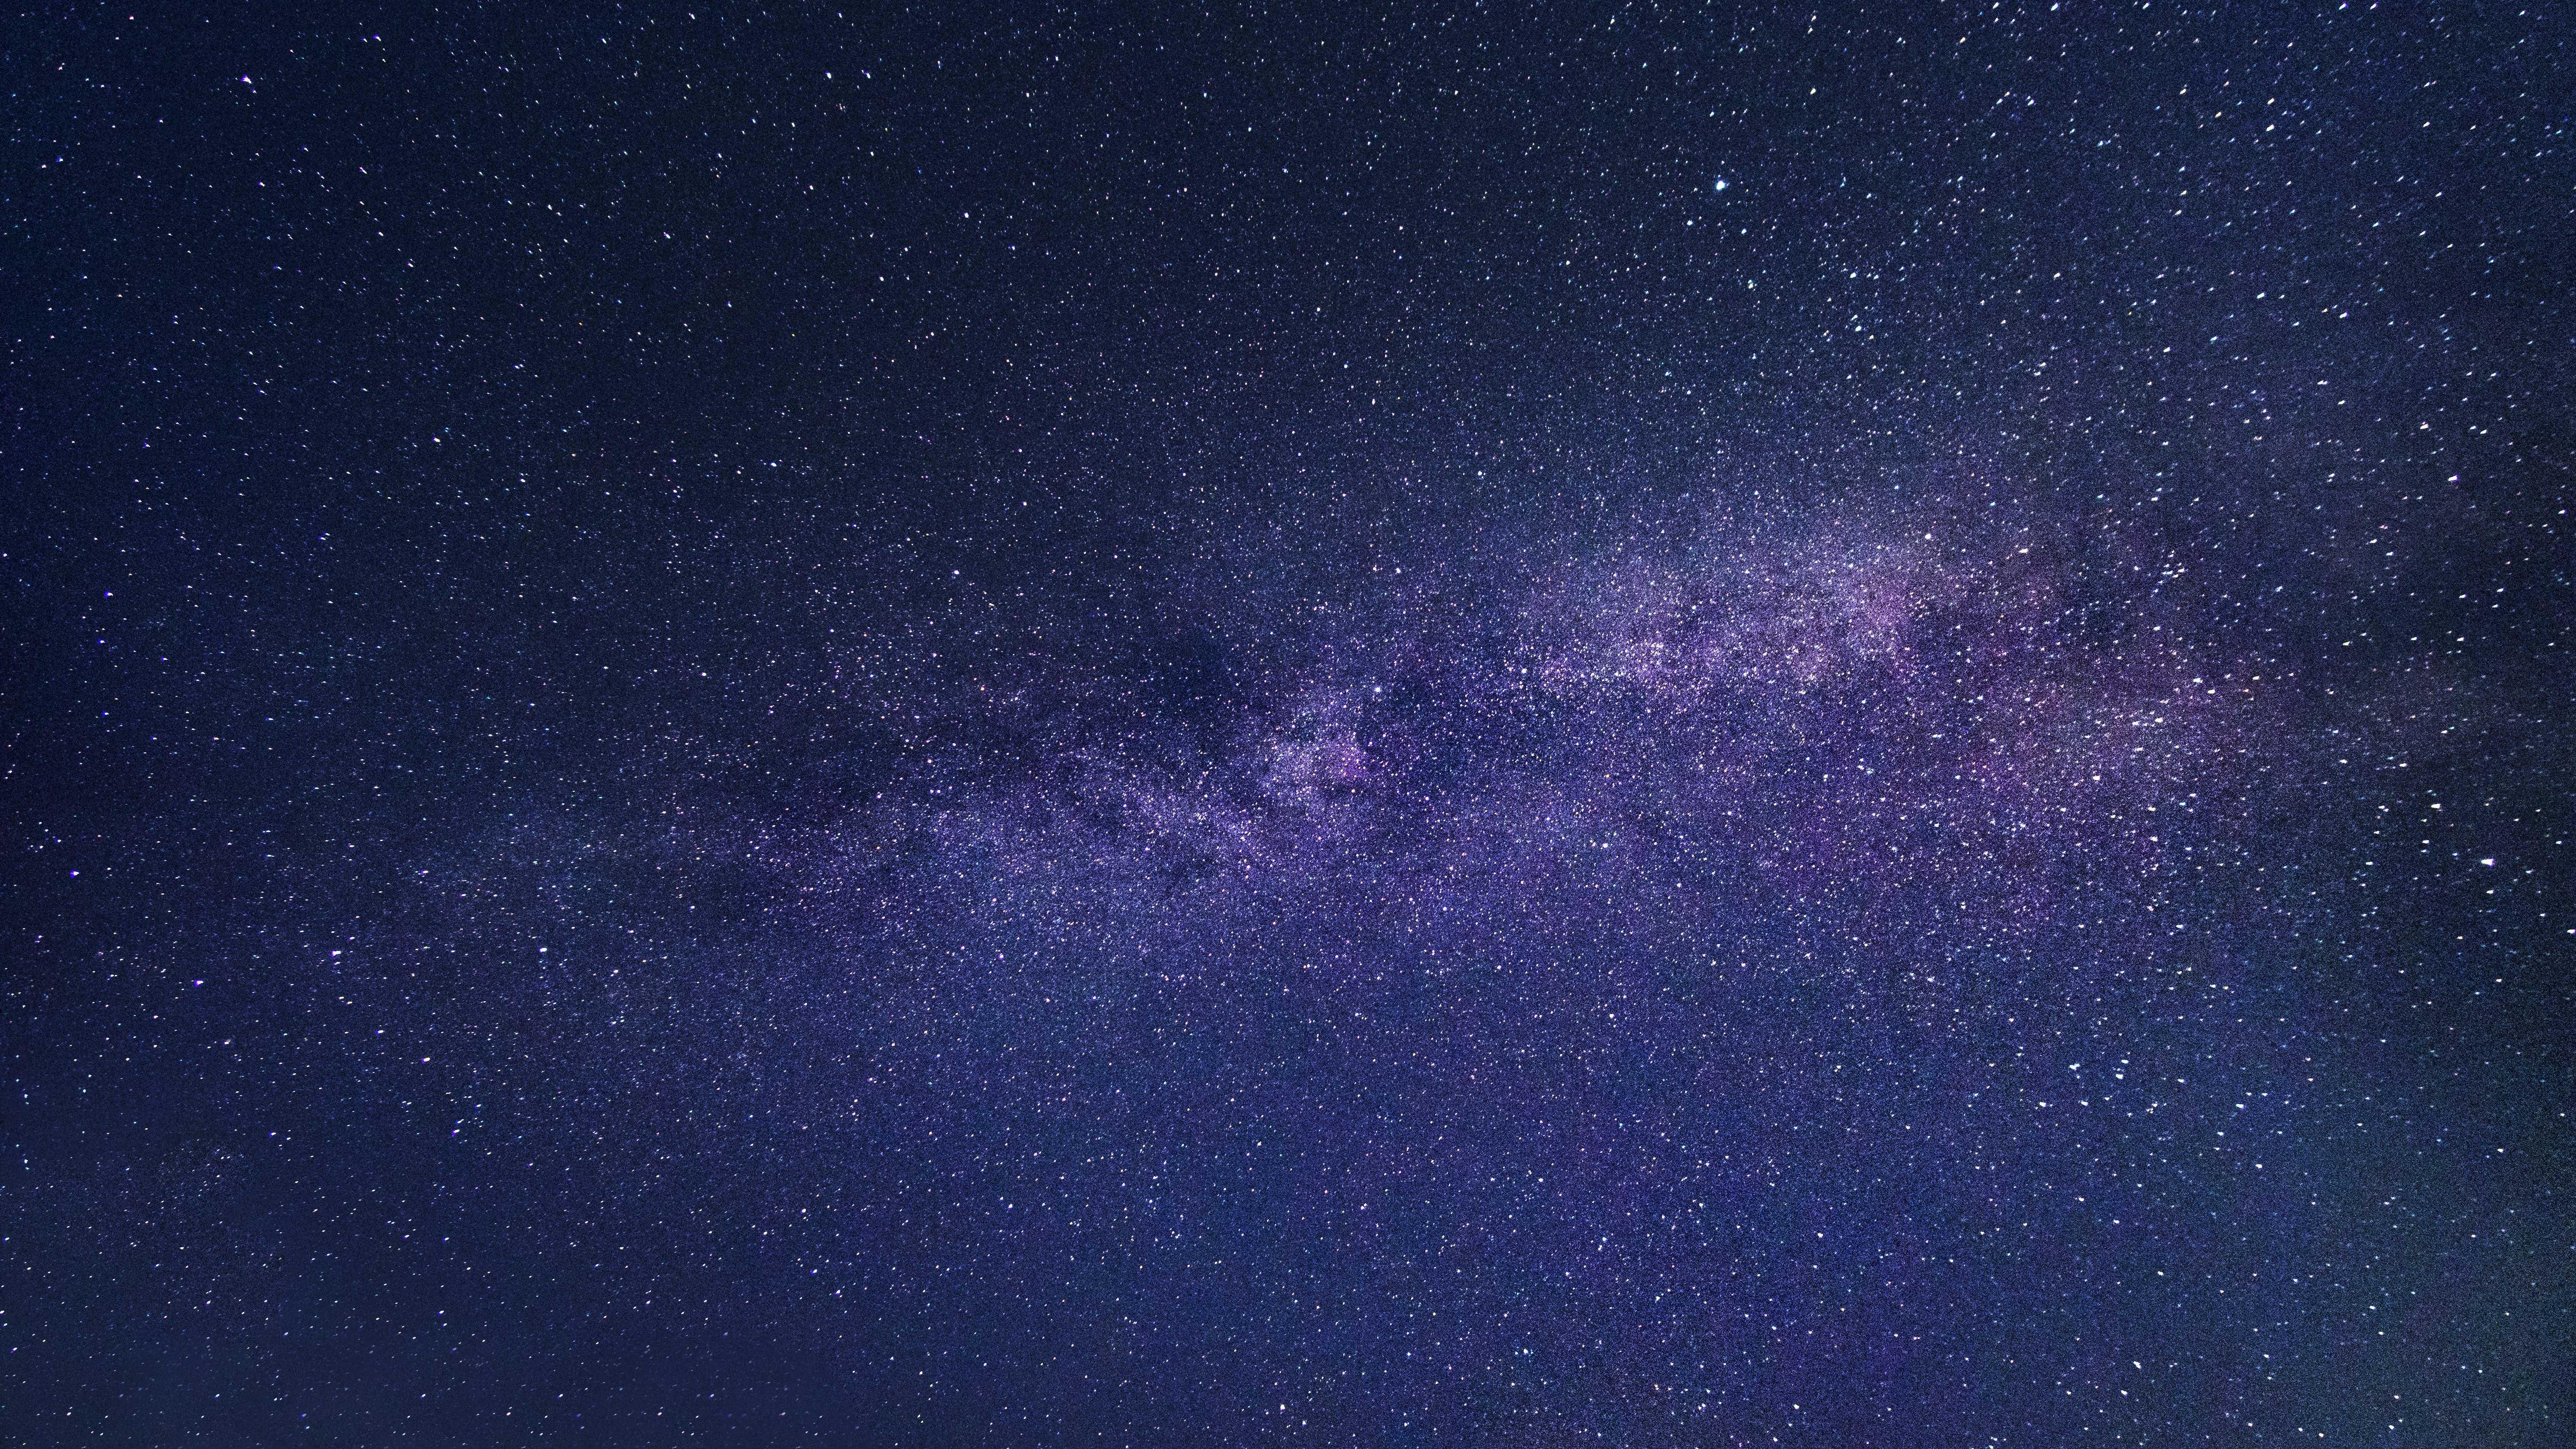
sky, purple, violet, atmosphere, blue, galaxy, astronomical object, atmospheric phenomenon, night, space, star, outer space, universe, milky way, astronomy, celestial event, electric blue, constellation, nebula, darkness, midnight, science